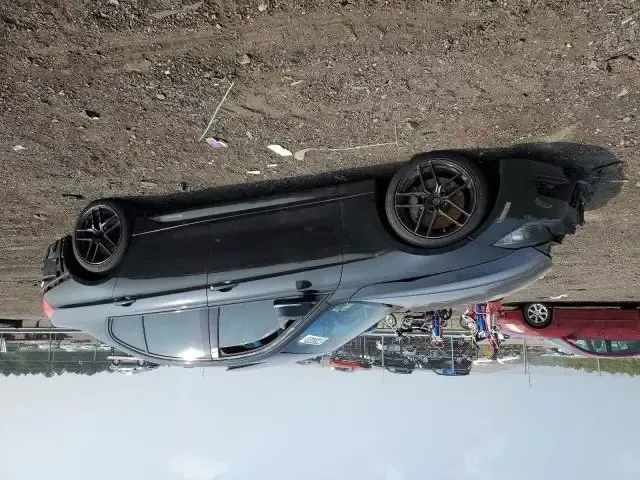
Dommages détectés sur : plaque d'immatriculation avant, pare-choc avant, porte arrière droite, pare-choc arrière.
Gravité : majeur